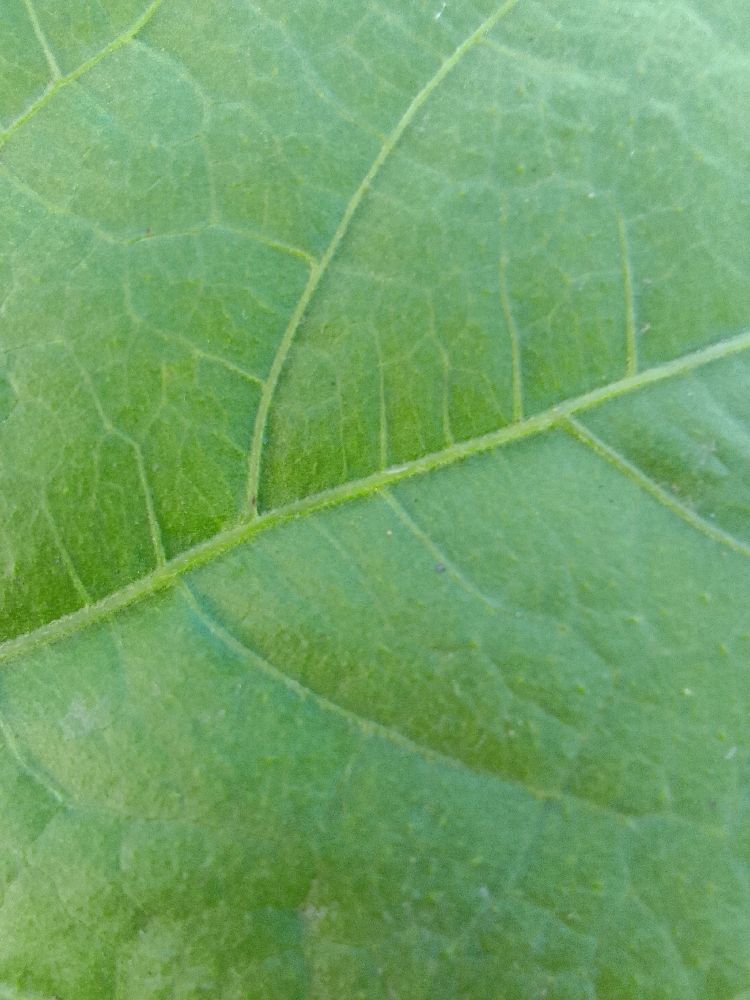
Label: healthy